Greyhawk

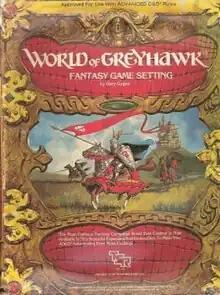
The box cover for "World of Greyhawk Fantasy Game Setting" boxed set (TSR, 1983).

In 1983, TSR published an expanded boxed set of the campaign world, "World of Greyhawk", which is usually called the "Greyhawk boxed set" to differentiate it from other editions. According to game designer Jim Bambra, "the second edition was much larger than the first and addressed itself to making the World of Greyhawk setting a more detailed and vibrant place". This edition quadrupled the number of pages from the original edition to 128, adding significantly greater detail. One major addition was a pantheon of deities: in addition to the nineteen deities outlined by Gygax in his "Dragon" article, another thirty-one new deities were added, though only three received full write-ups of their abilities and worshipers. This brought the number of Greyhawk deities to an even fifty. For the next eight years, Greyhawk would be primarily defined by the information in this publication.